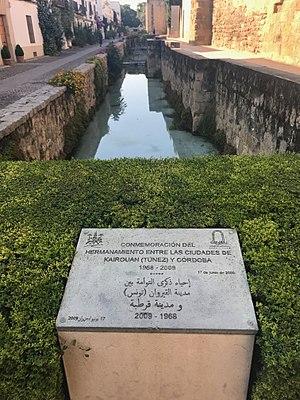
Commémoration du jumelage entre Kairouan et Cordoue. العربية: إحياء ذكرى التوأمة بين القيروان وقرطبة.
Cordoue est une ville située dans le sud de l'Espagne, en Andalousie. Cordoue est la capitale de la province homonyme. La ville est située sur les rives du fleuve Guadalquivir, non loin de la région montagneuse de la sierra Morena. Elle comptait 327 362 habitants en 2015, ce qui en fait l'une des villes les plus peuplées d'Andalousie avec Séville et Malaga.